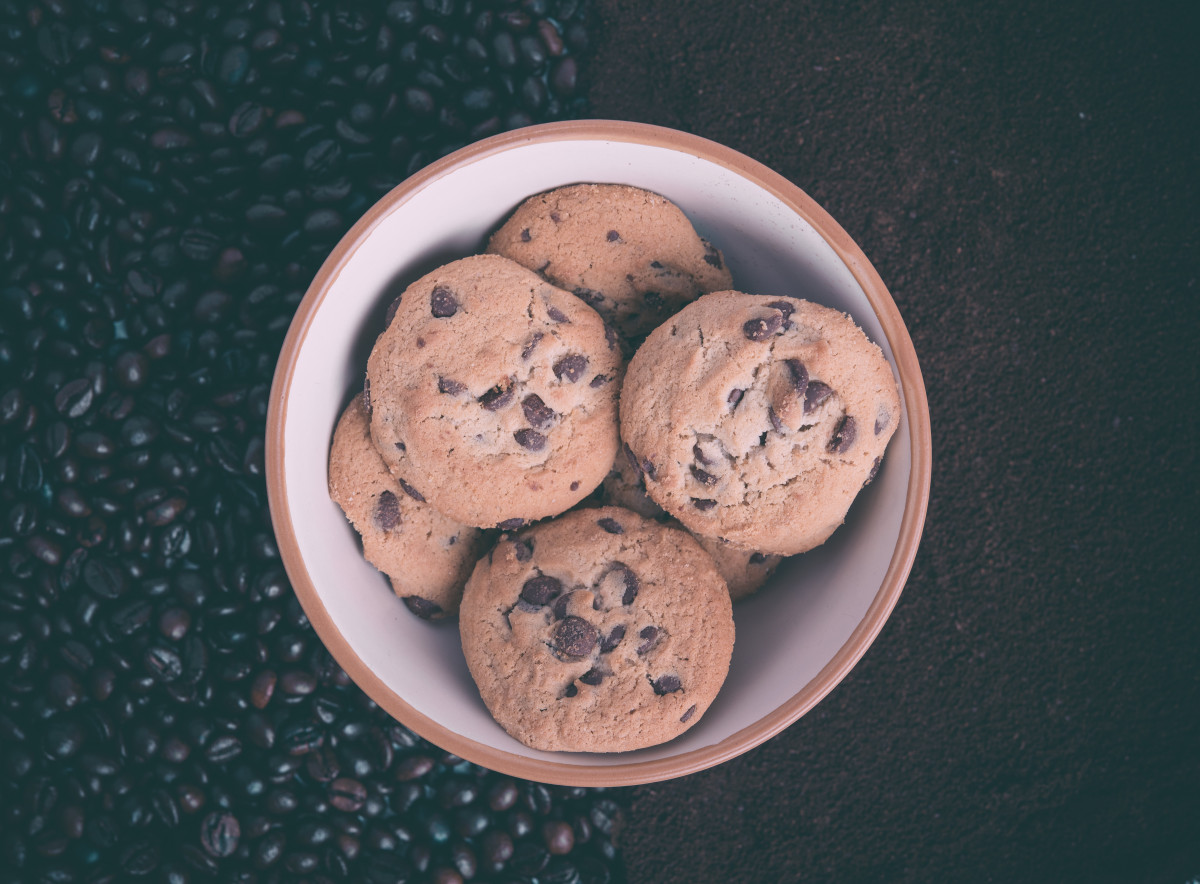
Tags: produce, breakfast, baking, cookie, ice cream, dessert, icing, baked goods, flavor, snack food, cookies and crackers